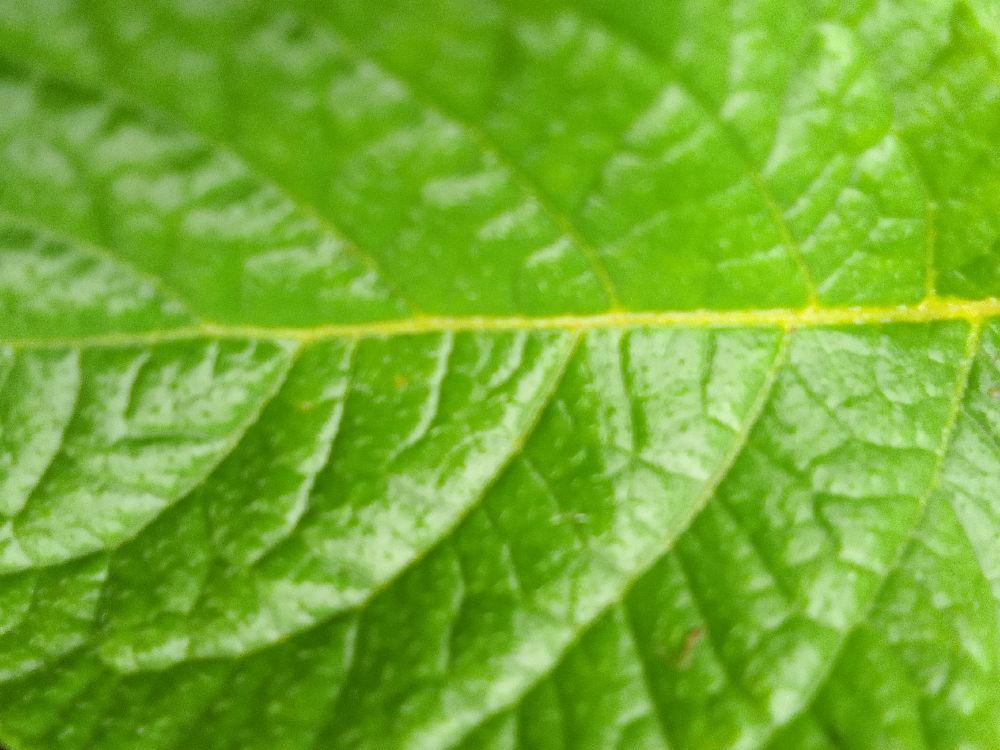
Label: Healthy